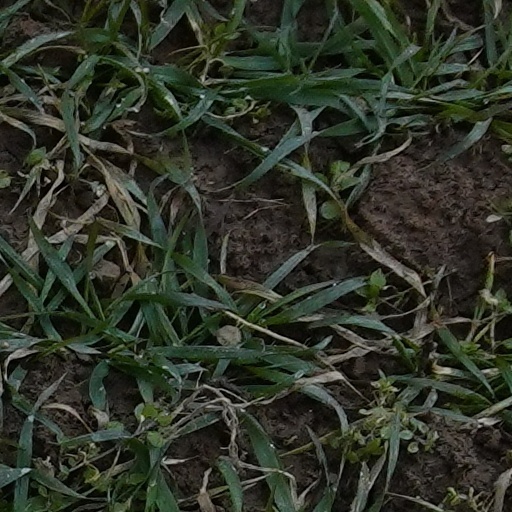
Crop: wheat